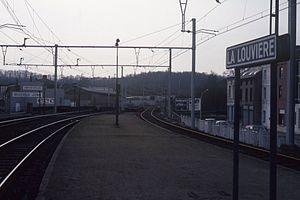
La gare de La Louvière-Centre est une gare ferroviaire belge des lignes : 112, de Marchienne-au-Pont à La Louvière-Centre, 116, de Manage à La Louvière-Centre et 118, de La Louvière-Centre à Mons, située à proximité du centre de la ville de La Louvière dans la province de Hainaut en Région wallonne.